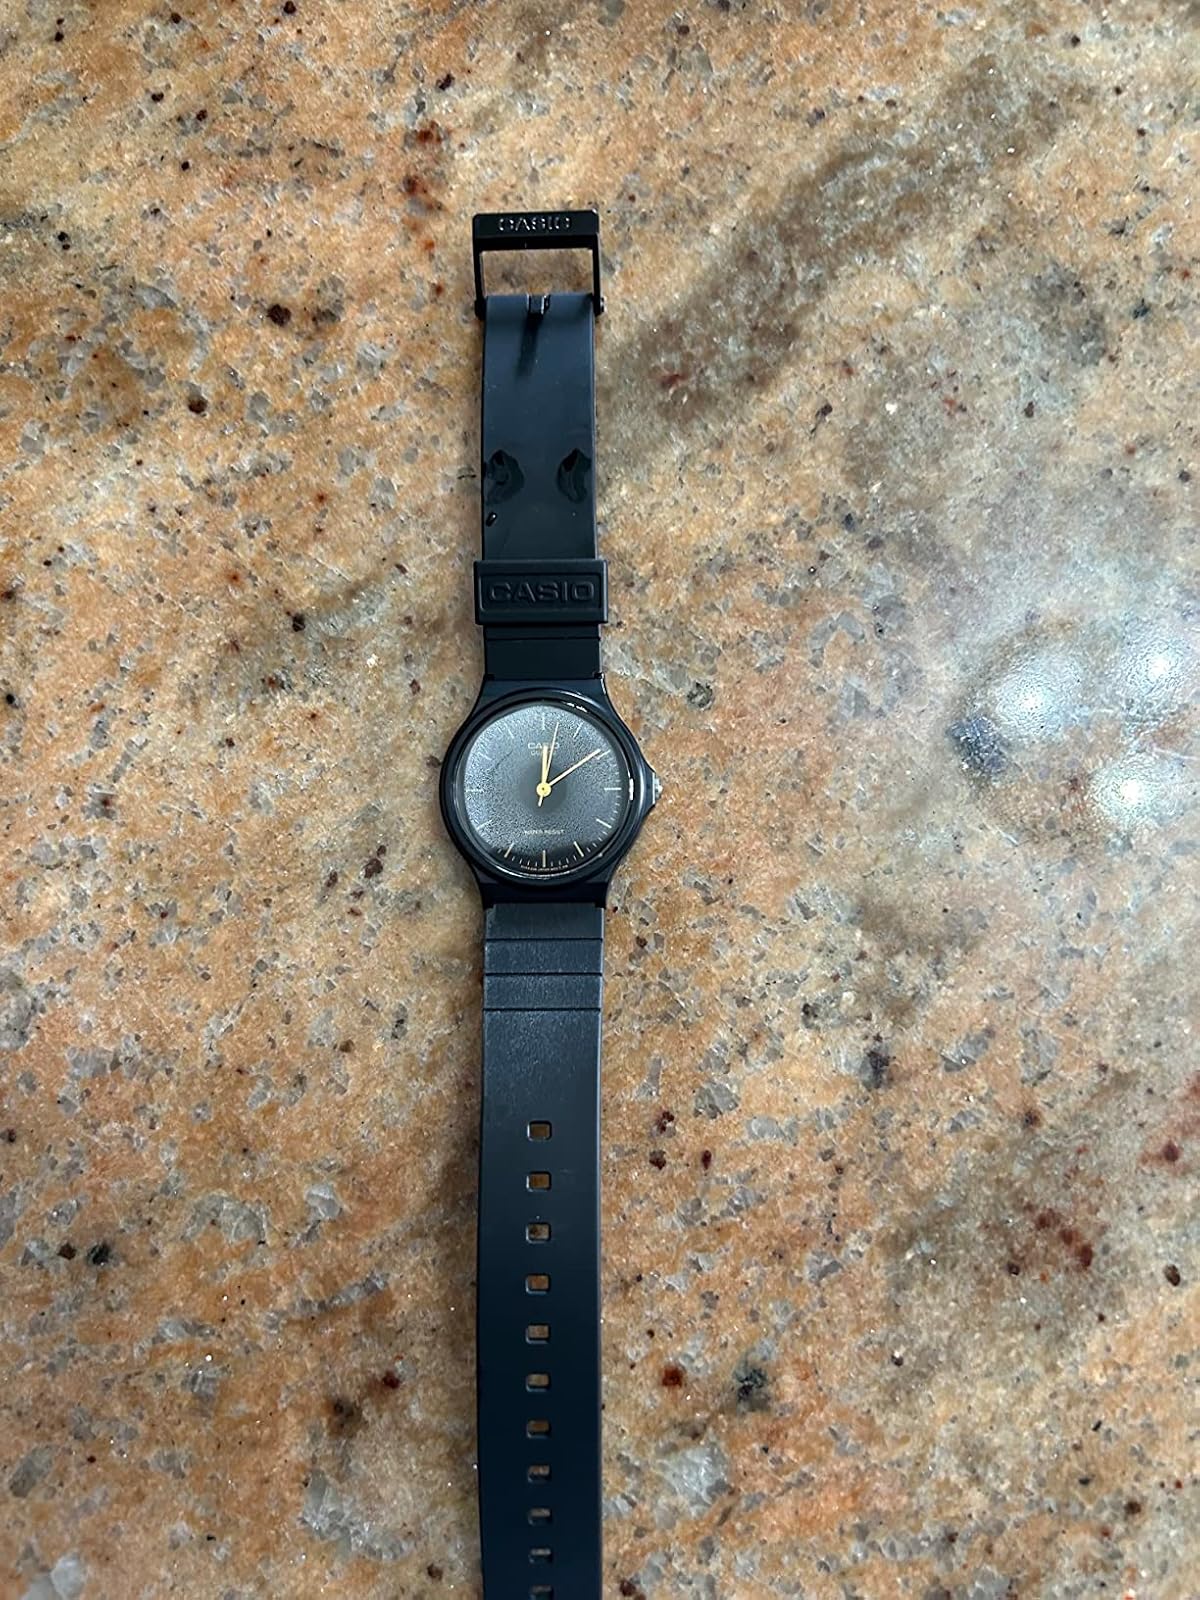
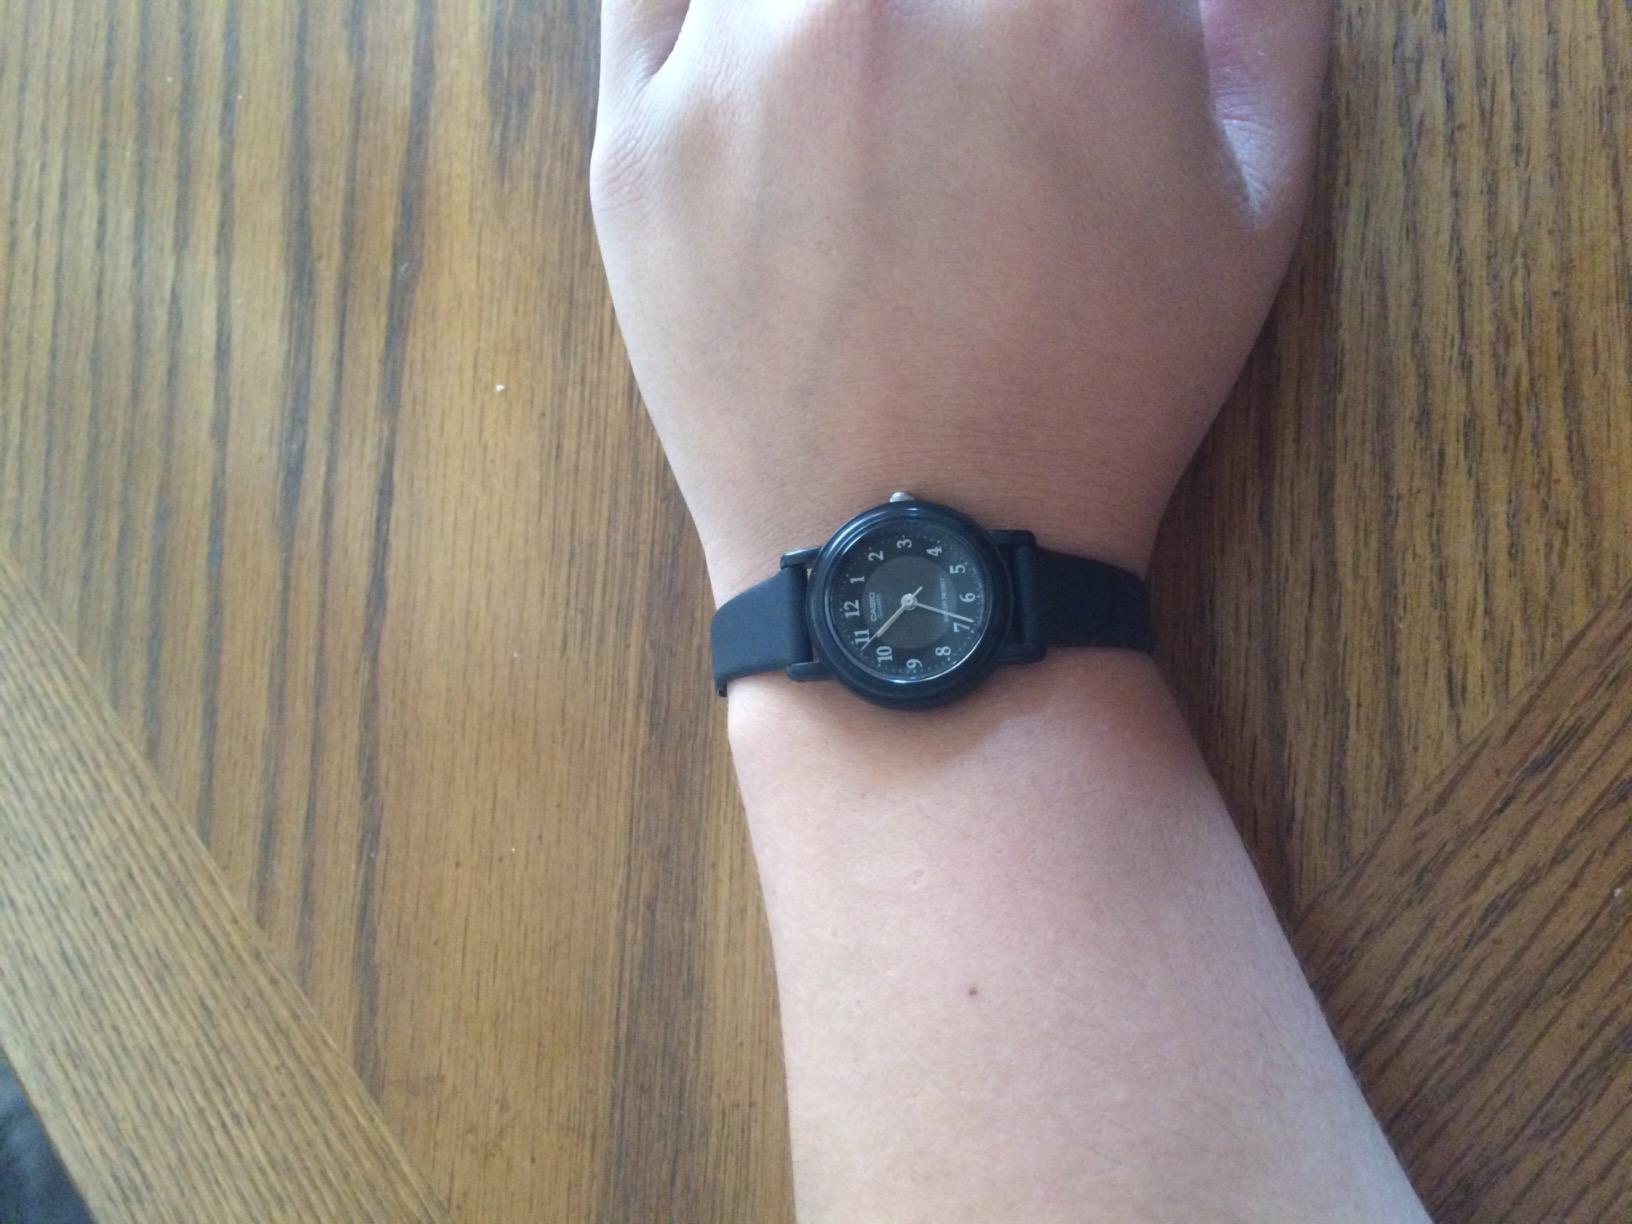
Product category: accessories_watch
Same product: no